Norman Frederick Astbury

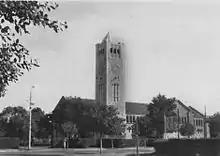
The former All Saints' Cathedral in Khartoum, where Astbury maintained the organ

In 1949, Astbury was appointed Professor of Applied Physics at the newly established New South Wales University of Technology. He held this post until 1951, when he accepted a position at the Gordon Memorial College in Khartoum, Sudan.